History of Tennessee

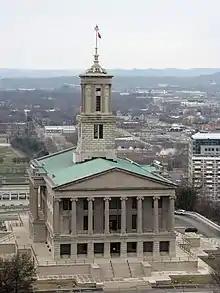
The Tennessee State Capitol in Nashville

Tennessee is one of the 50 states of the United States. What is now Tennessee was initially part of North Carolina, and later part of the Southwest Territory. It was admitted to the Union on June 1, 1796, as the 16th state. Tennessee earned the nickname "The Volunteer State" during the War of 1812, when many Tennesseans helped with the war effort, especially during the American victory at the Battle of New Orleans in 1815. The nickname became even more applicable during the Mexican–American War in 1846, after the Secretary of War asked the state for 2,800 soldiers, and Tennessee sent over 30,000 volunteers.